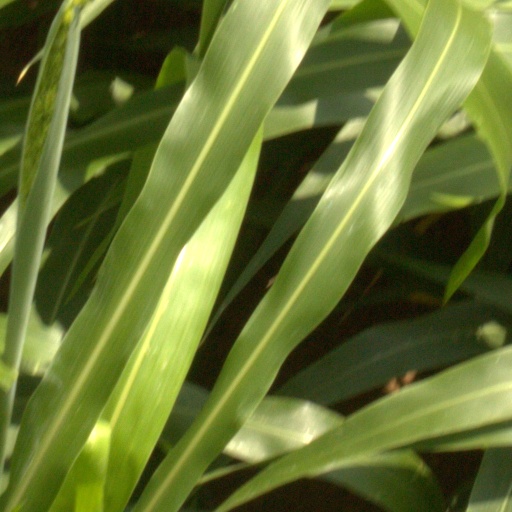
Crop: sorghum